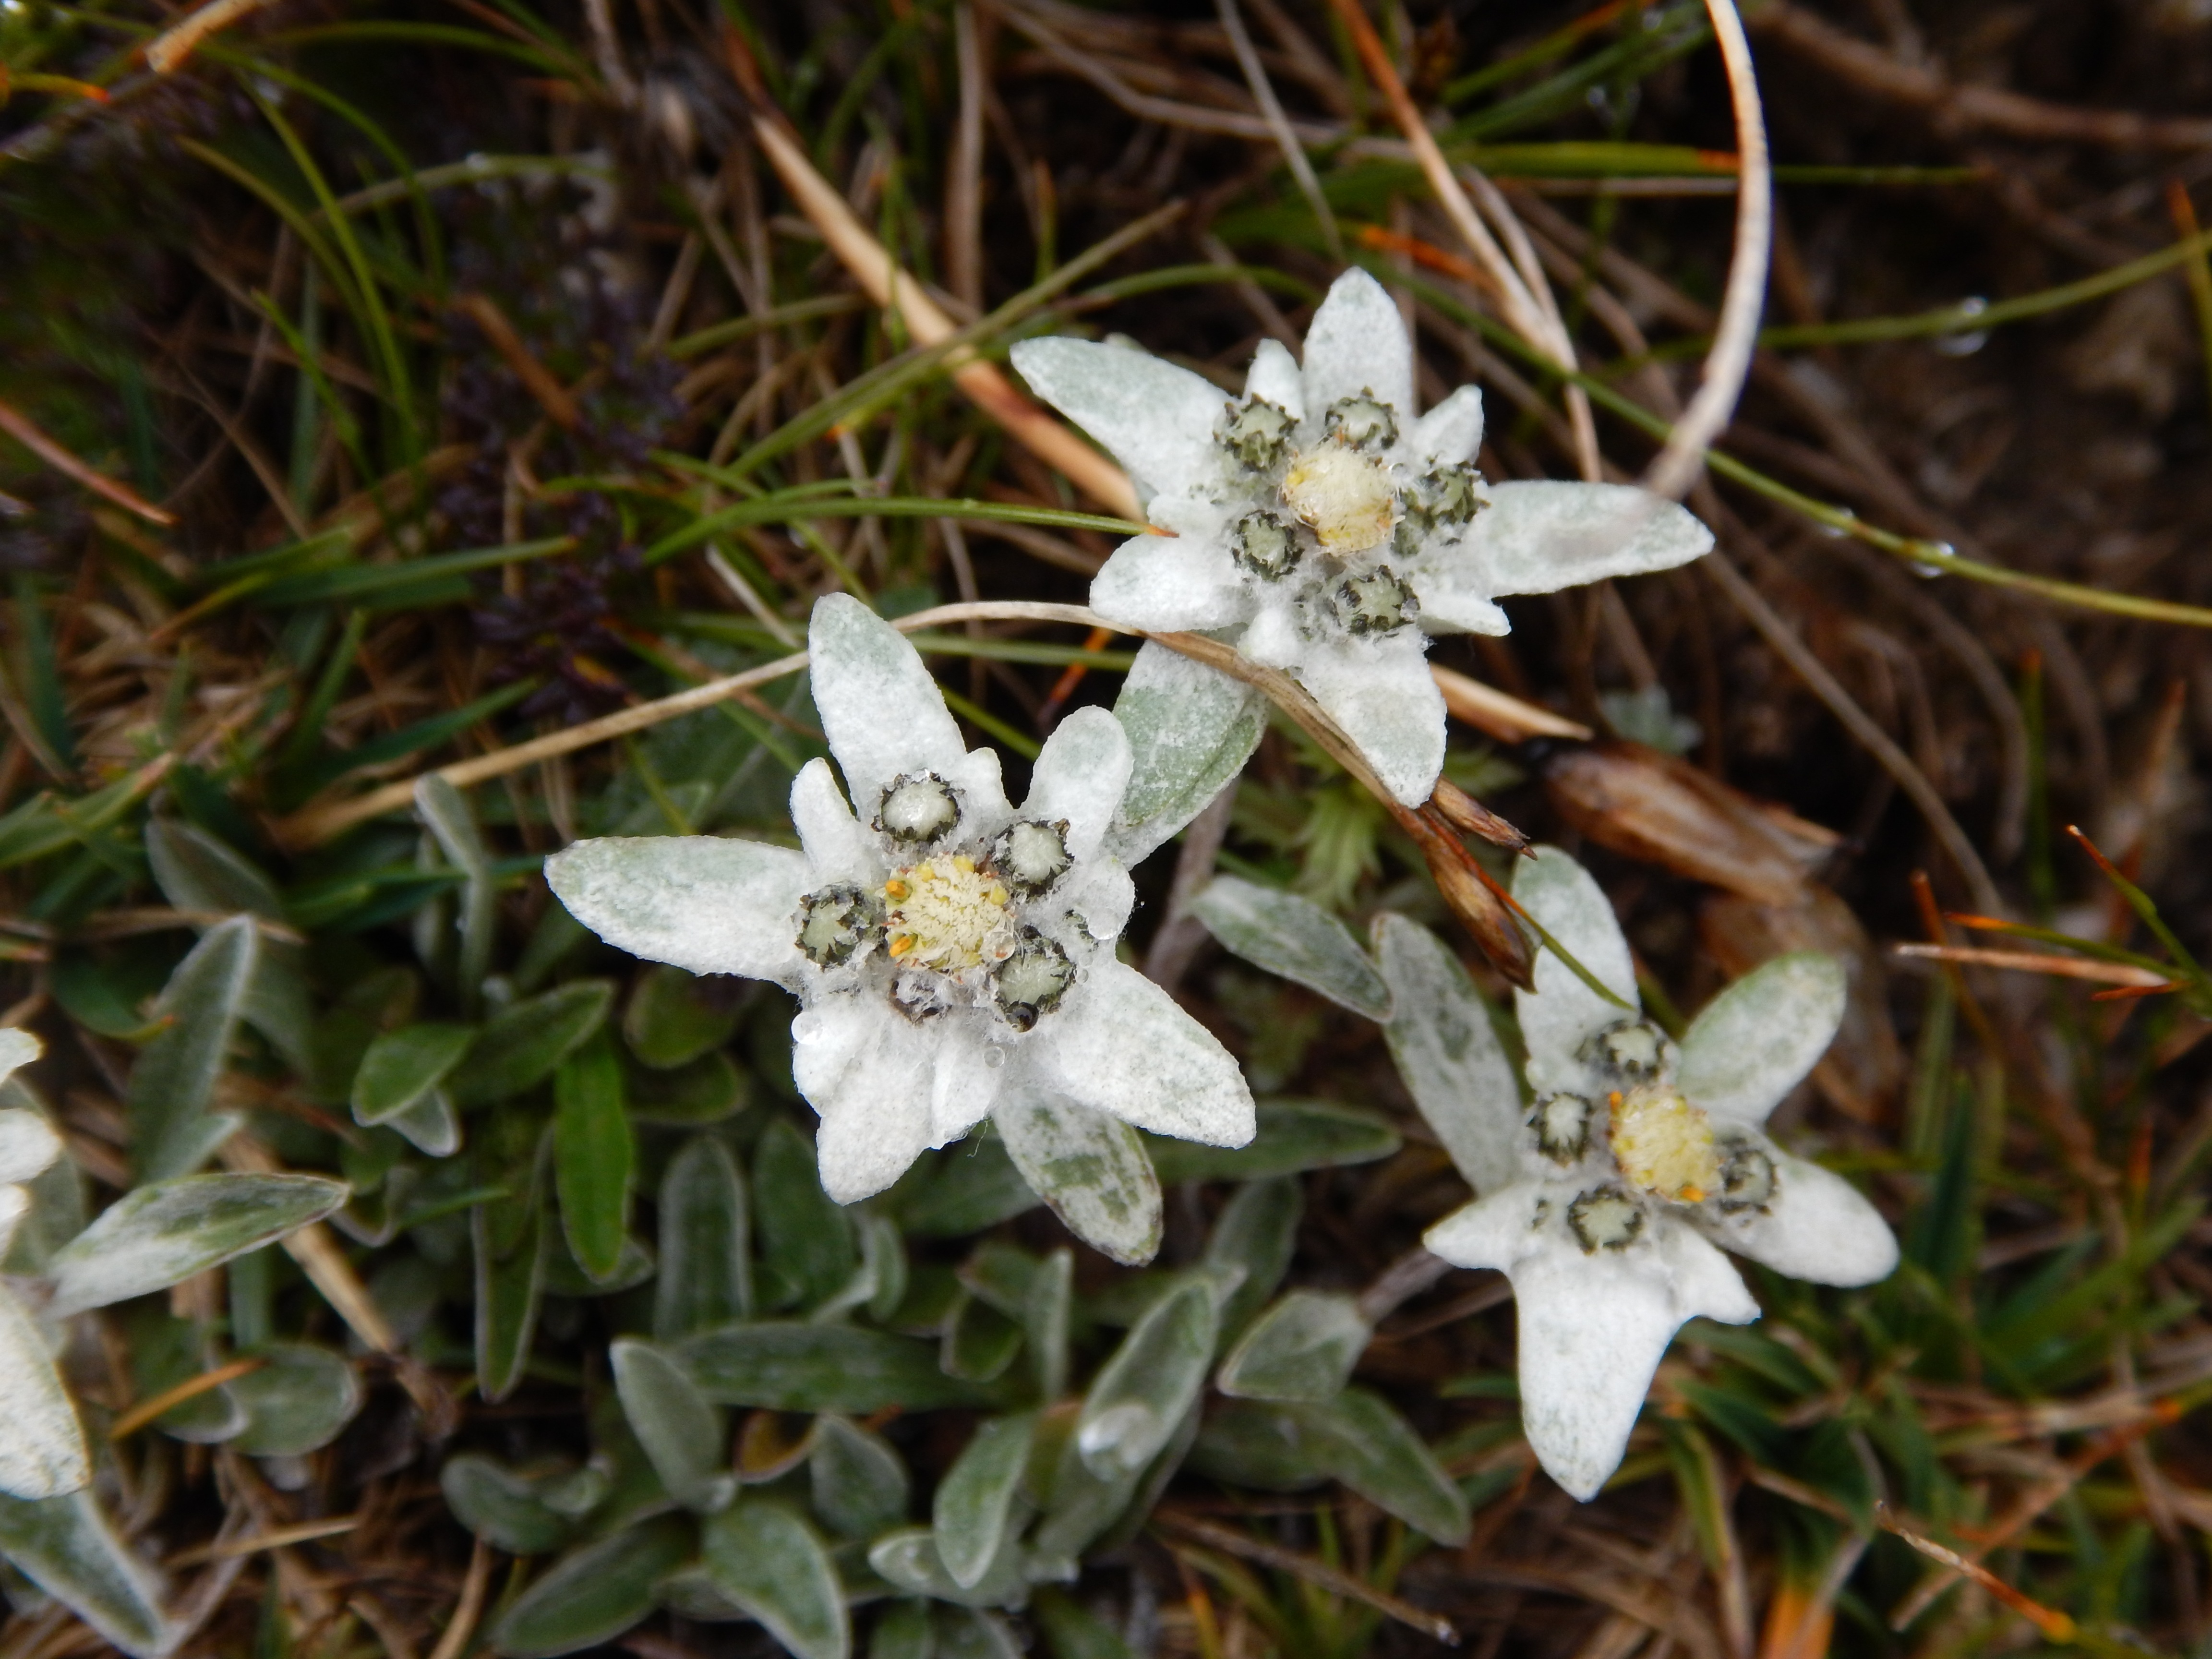
blossom, plant, flower, produce, botany, close, flora, wildflower, shrub, macro photography, edelweiss, flowering plant, alpine flower, alpine edelwei, land plant